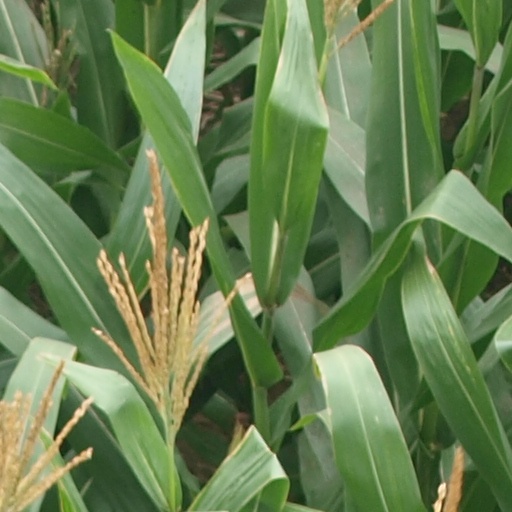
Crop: maize; corn